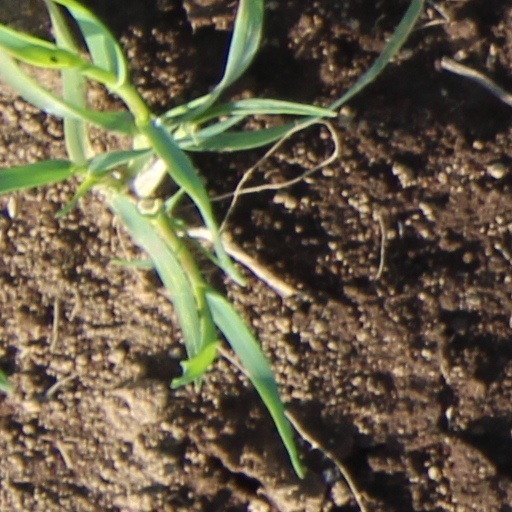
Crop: wheat